Tung Chung Bay

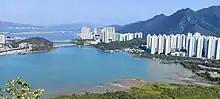
Tung Chung Bay and Tung Chung New Town viewed from west.

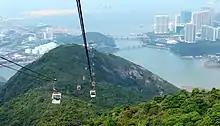
Tung Chung Bay viewed from Ngong Ping 360 cable car.

Tung Chung Bay is a bay west of Tung Chung, Lantau Island, Hong Kong, near North Lantau New Town and Hong Kong International Airport. It is also the location of Old Tung Chung Pier.